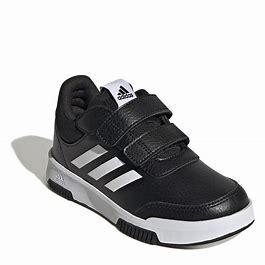
Brand: Adidas
Model: Tensaur